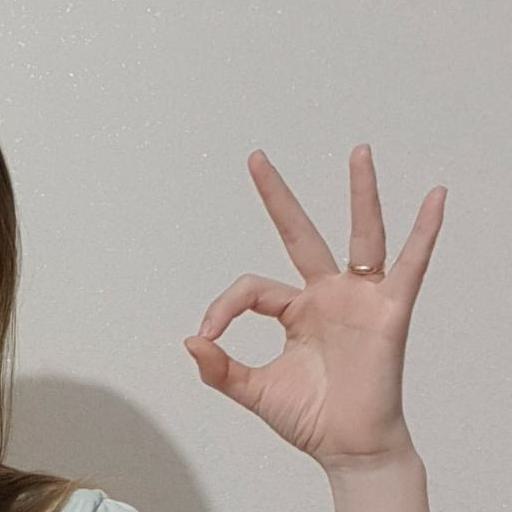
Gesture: ok